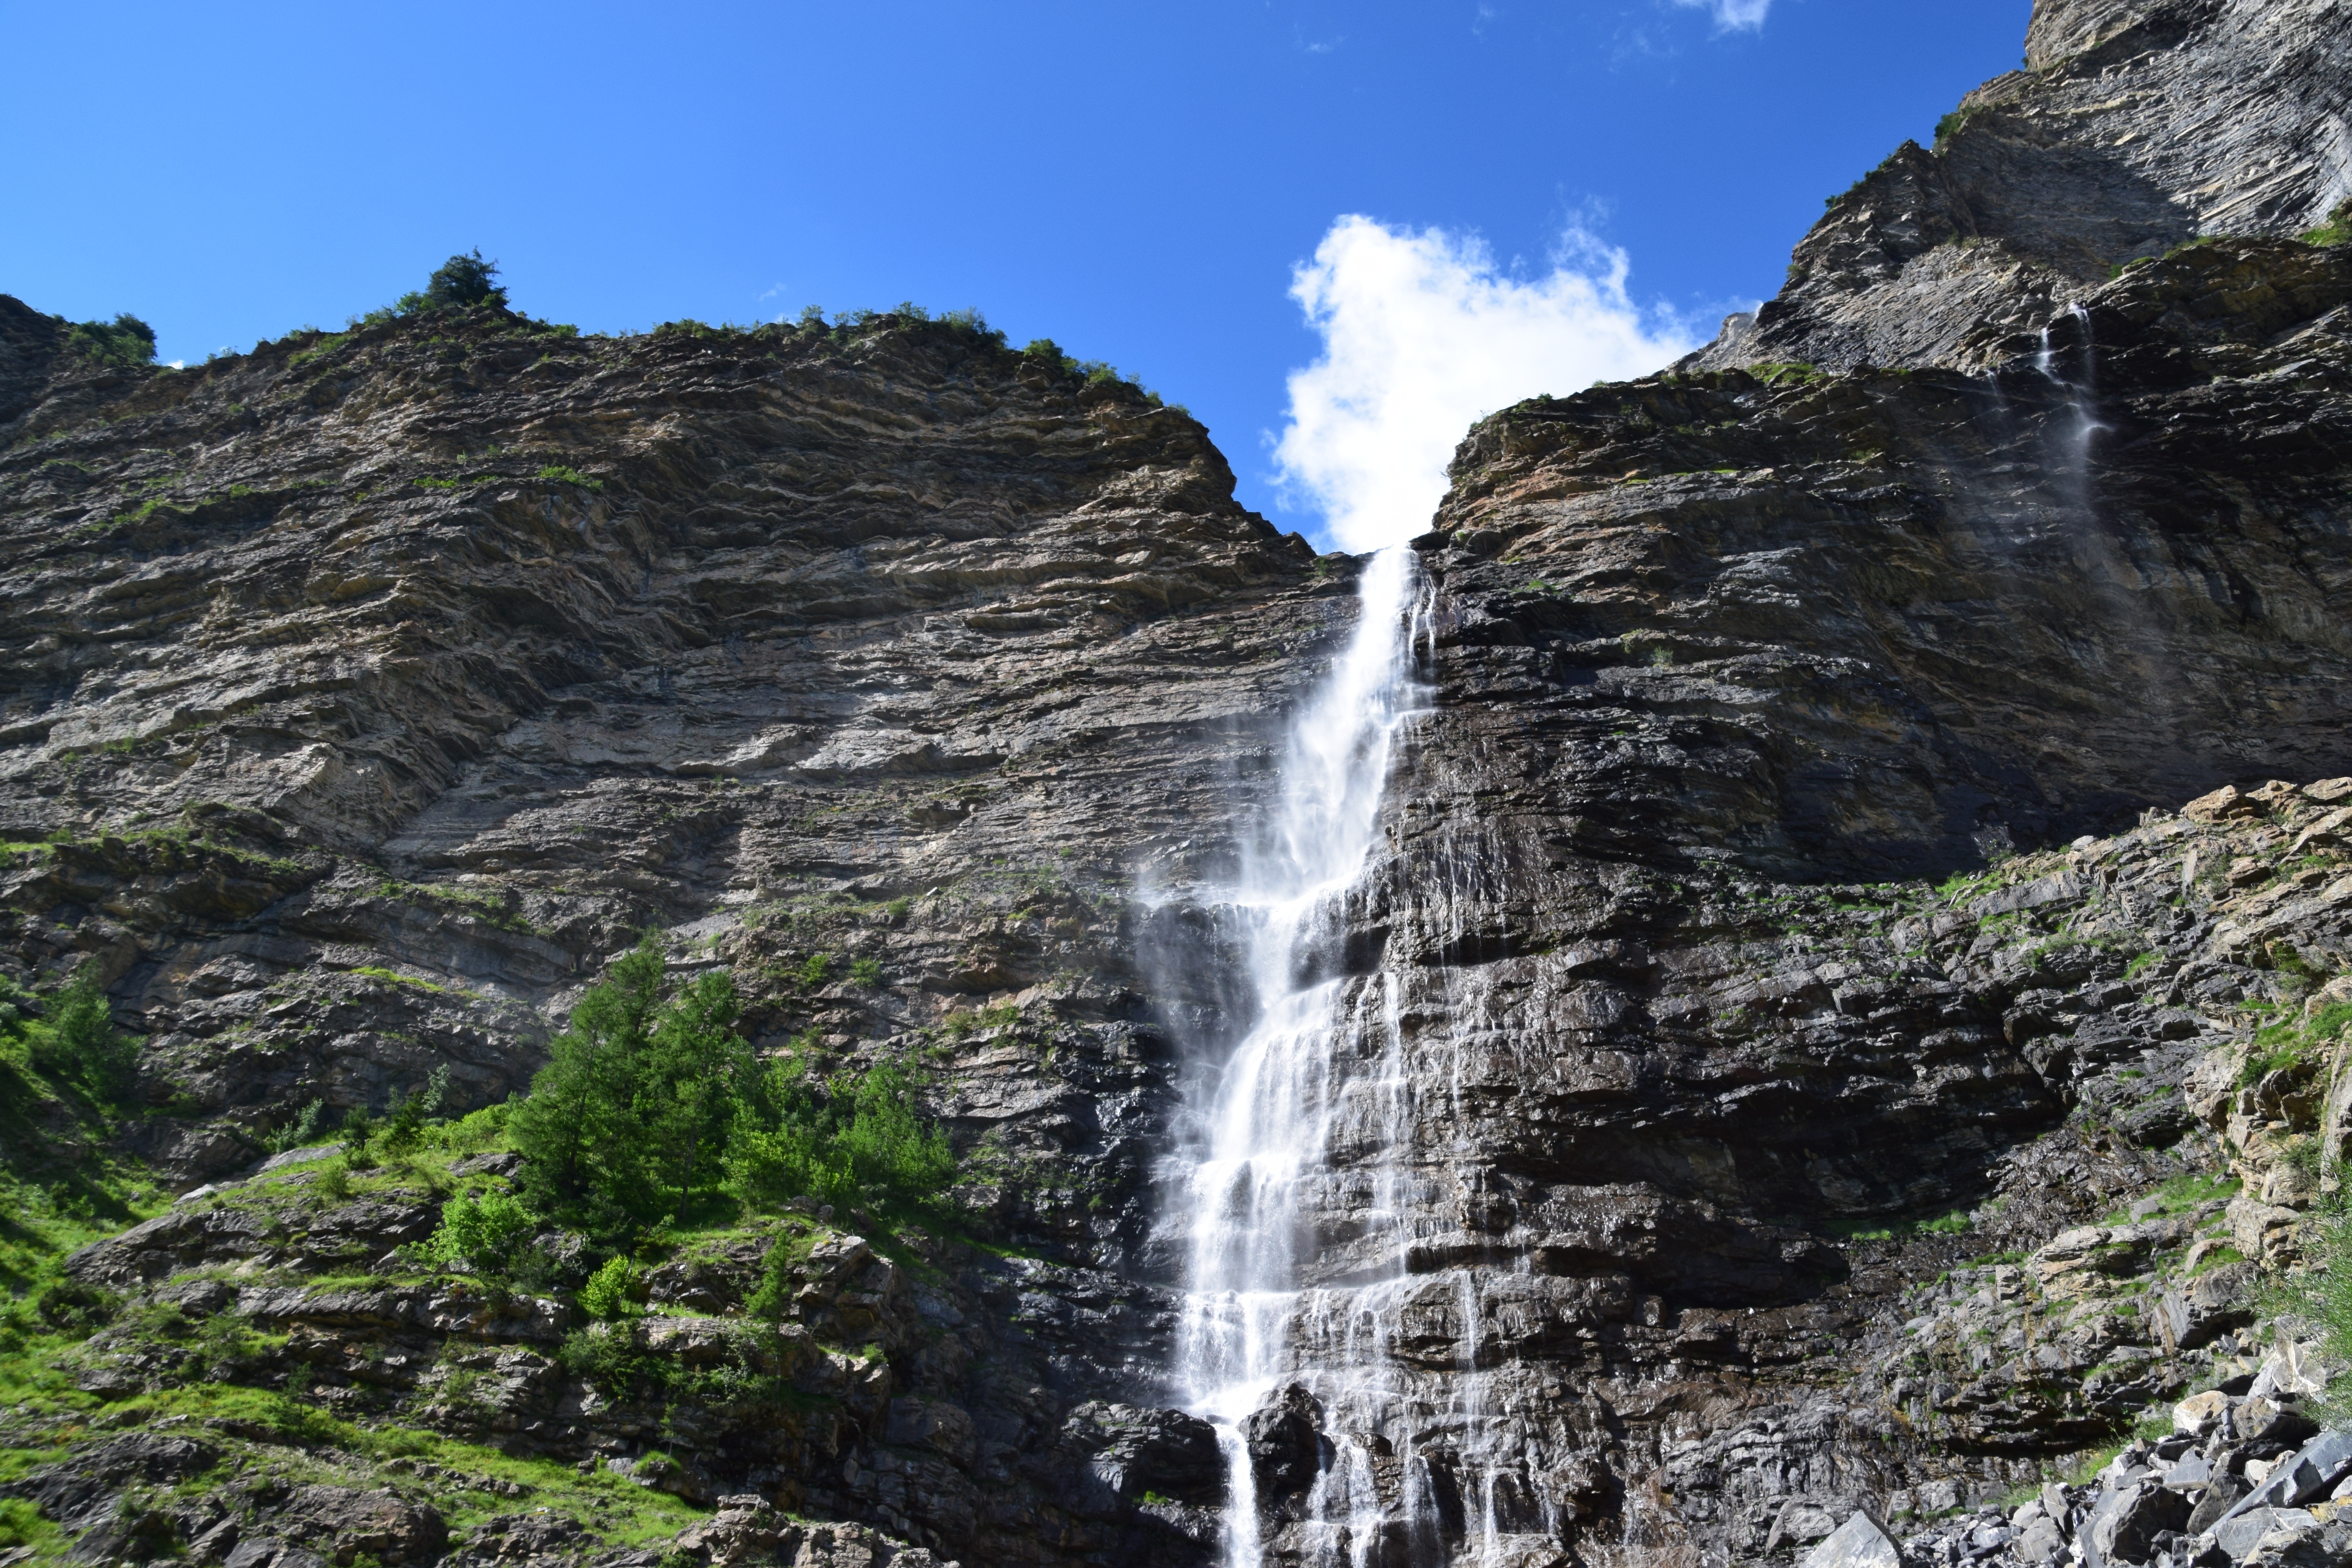
waterfall, mountain, adventure, mountain range, formation, cliff, cascade, spray, fjord, terrain, national park, ridge, body of water, geology, mountains, alps, water feature, piss, geological phenomenon